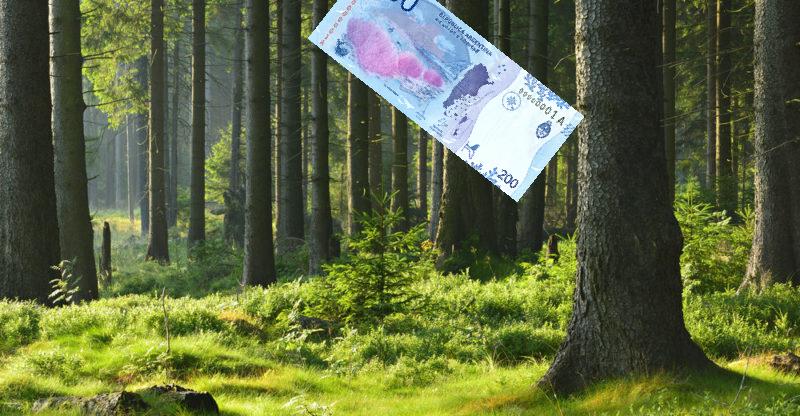
Denominación: 200